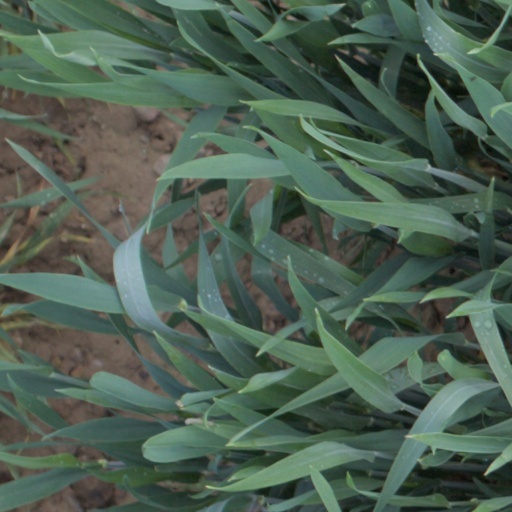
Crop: wheat